History of the Los Angeles Lakers

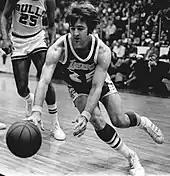
Hall of Famer Gail Goodrich was a Laker for nine seasons in the 1960s and 1970s, and played in four NBA Finals.

On November 20 of that year, the Lakers played the San Francisco Warriors in Las Vegas. The game was notable because Chick Hearn was not present to announce it. He had gone to Fayetteville, Arkansas to announce a college football game, and inclement weather had prevented his flight from being able to leave in time for him to make it to Las Vegas for the Lakers game. It was only the second game he had missed for the Lakers since starting with the team in 1961. It was also the last game he would miss for the next 36 years. Beginning on November 21, 1965, Hearn announced the next 3,338 consecutive Laker regular season and playoff games. As for the team that season, the Lakers would find themselves in the Finals once again in 1966, promptly losing to the Celtics once again.